Mahnfeldt House

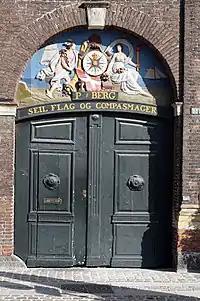
The gate with the relief restored

The Mahnfeldt House stands in blank brick over four storeys and is nine bays wide. The three central bays are flanked by two pillars and are tipped by a three-bay wall dormer. Above the gate is a compass rose surrounded by three figures. Below is an hourglass, a swallowtail flag and a compass. The figure to the left represents Mercury. A seated woman holds a torch in her hand and has flowers in her lap.